Aging of wine

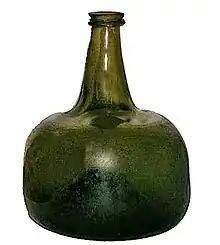
Bottles with cork closure reinvented the process of wine aging.

Following the Fall of the Roman Empire, appreciation for aged wine was virtually non-existent. Most of the wines produced in northern Europe were light bodied, pale in color and with low alcohol. These wines did not have much aging potential and barely lasted a few months before they rapidly deteriorated into vinegar. The older a wine got the cheaper its price became as merchants eagerly sought to rid themselves of aging wine. By the 16th century, sweeter and more alcoholic wines (like Malmsey and Sack) were being made in the Mediterranean and gaining attention for their aging ability. Similarly, Riesling from Germany with its combination of acidity and sugar were also demonstrating their ability to age. In the 17th century, two innovations occurred that radically changed the wine industry's view on aging. One was the development of the cork and bottle which again allowed producers to package and store wine in a virtually air-tight environment. The second was the growing popularity of fortified wines such as Port, Madeira and Sherries. The added alcohol was found to act as a preservative, allowing wines to survive long sea voyages to England, The Americas and the East Indies. The English, in particular, were growing in their appreciation of aged wines like Port and Claret from Bordeaux. Demand for matured wines had a pronounced effect on the wine trade. For producers, the cost and space of storing barrels or bottles of wine was prohibitive so a merchant class evolved with warehouses and the finances to facilitate aging wines for a longer period of time. In regions like Bordeaux, Porto and Burgundy, this situation dramatically increased the balance of power towards the merchant classes.